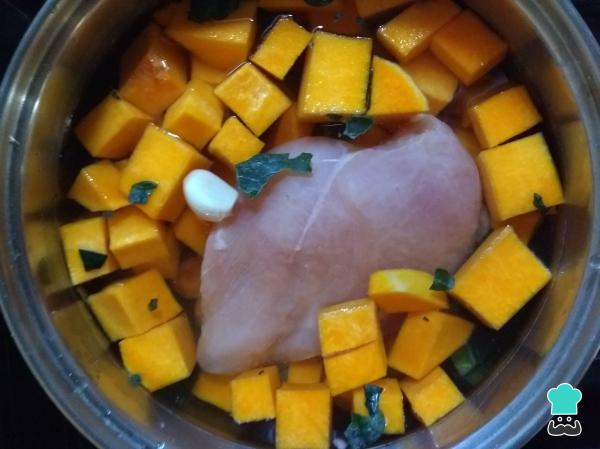
¿Te preguntas cómo hacer empanadas de pollo jugosas? Para empezar con la receta de las empanadas de pollo y salsa blanca, primero cocina la proteína en abundante agua con vegetales para hacer un caldo casero. En este caso, hemos utilizado zanahoria, acelga, calabaza, ajo, apio y condimentos, como laurel y tomillo. Previamente, deberás limpiar las verduras y pelarlas. A continuación, hierve durante unos 20-30 minutos.Truco: si no dispones de estas verduras, puedes utilizar las que tengas para hacer el caldo. Aquí buscamos proporcionar sabor al pollo. A continuación, reserva el caldo para hacer una rica sopa casera.